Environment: real
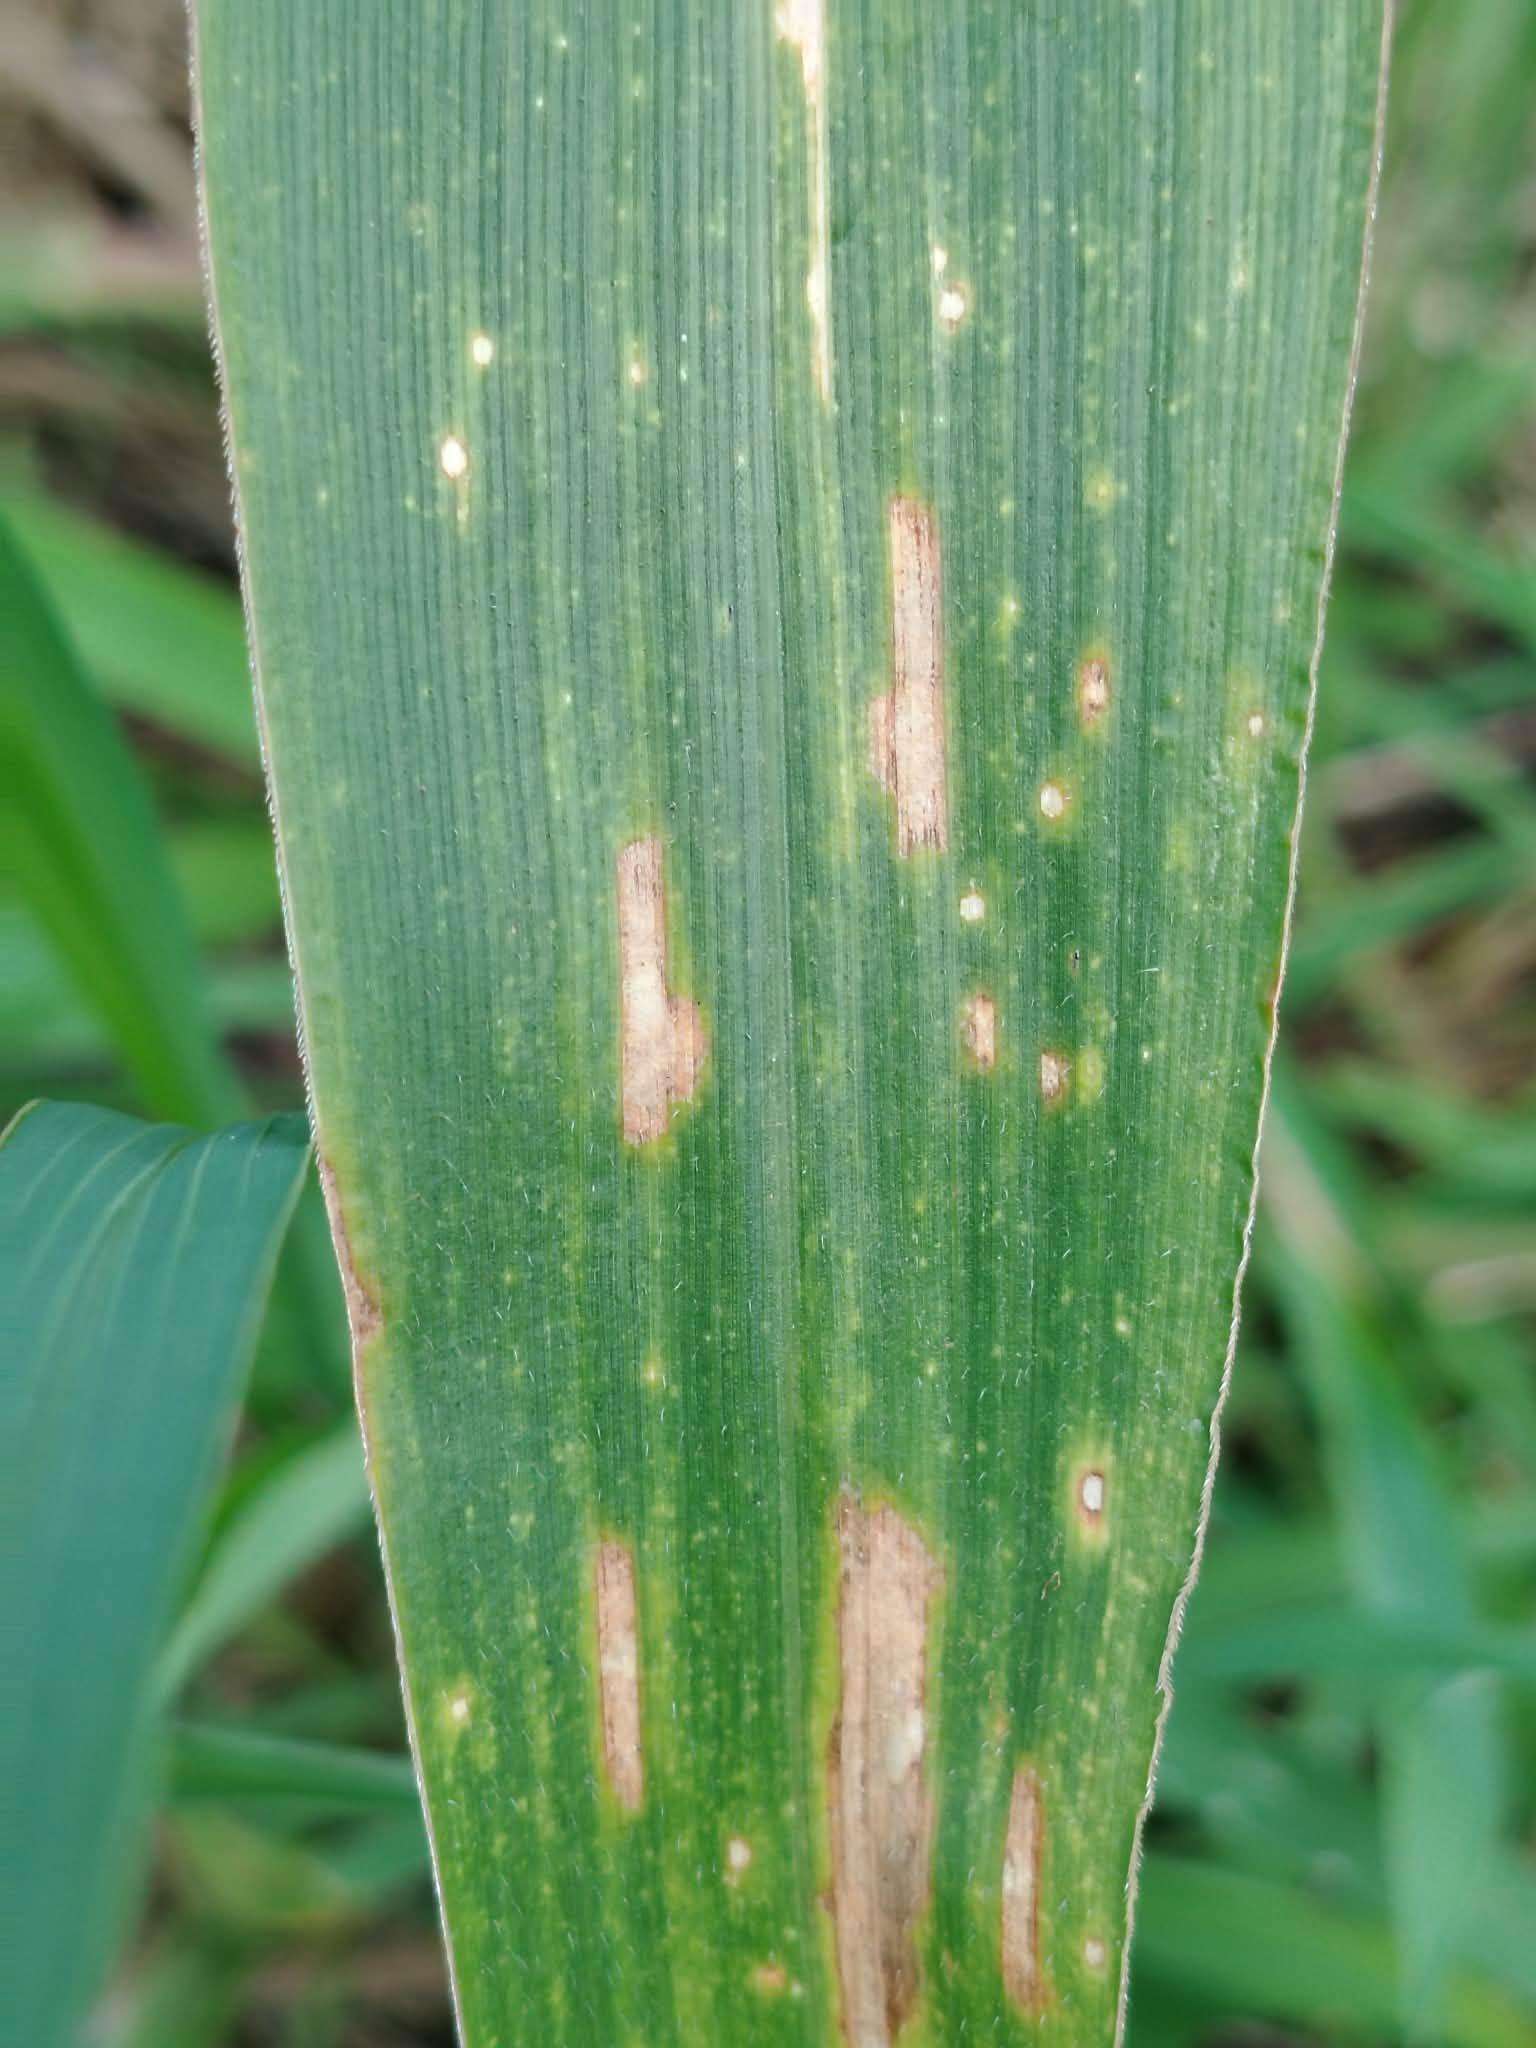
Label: gray_leaf_spot